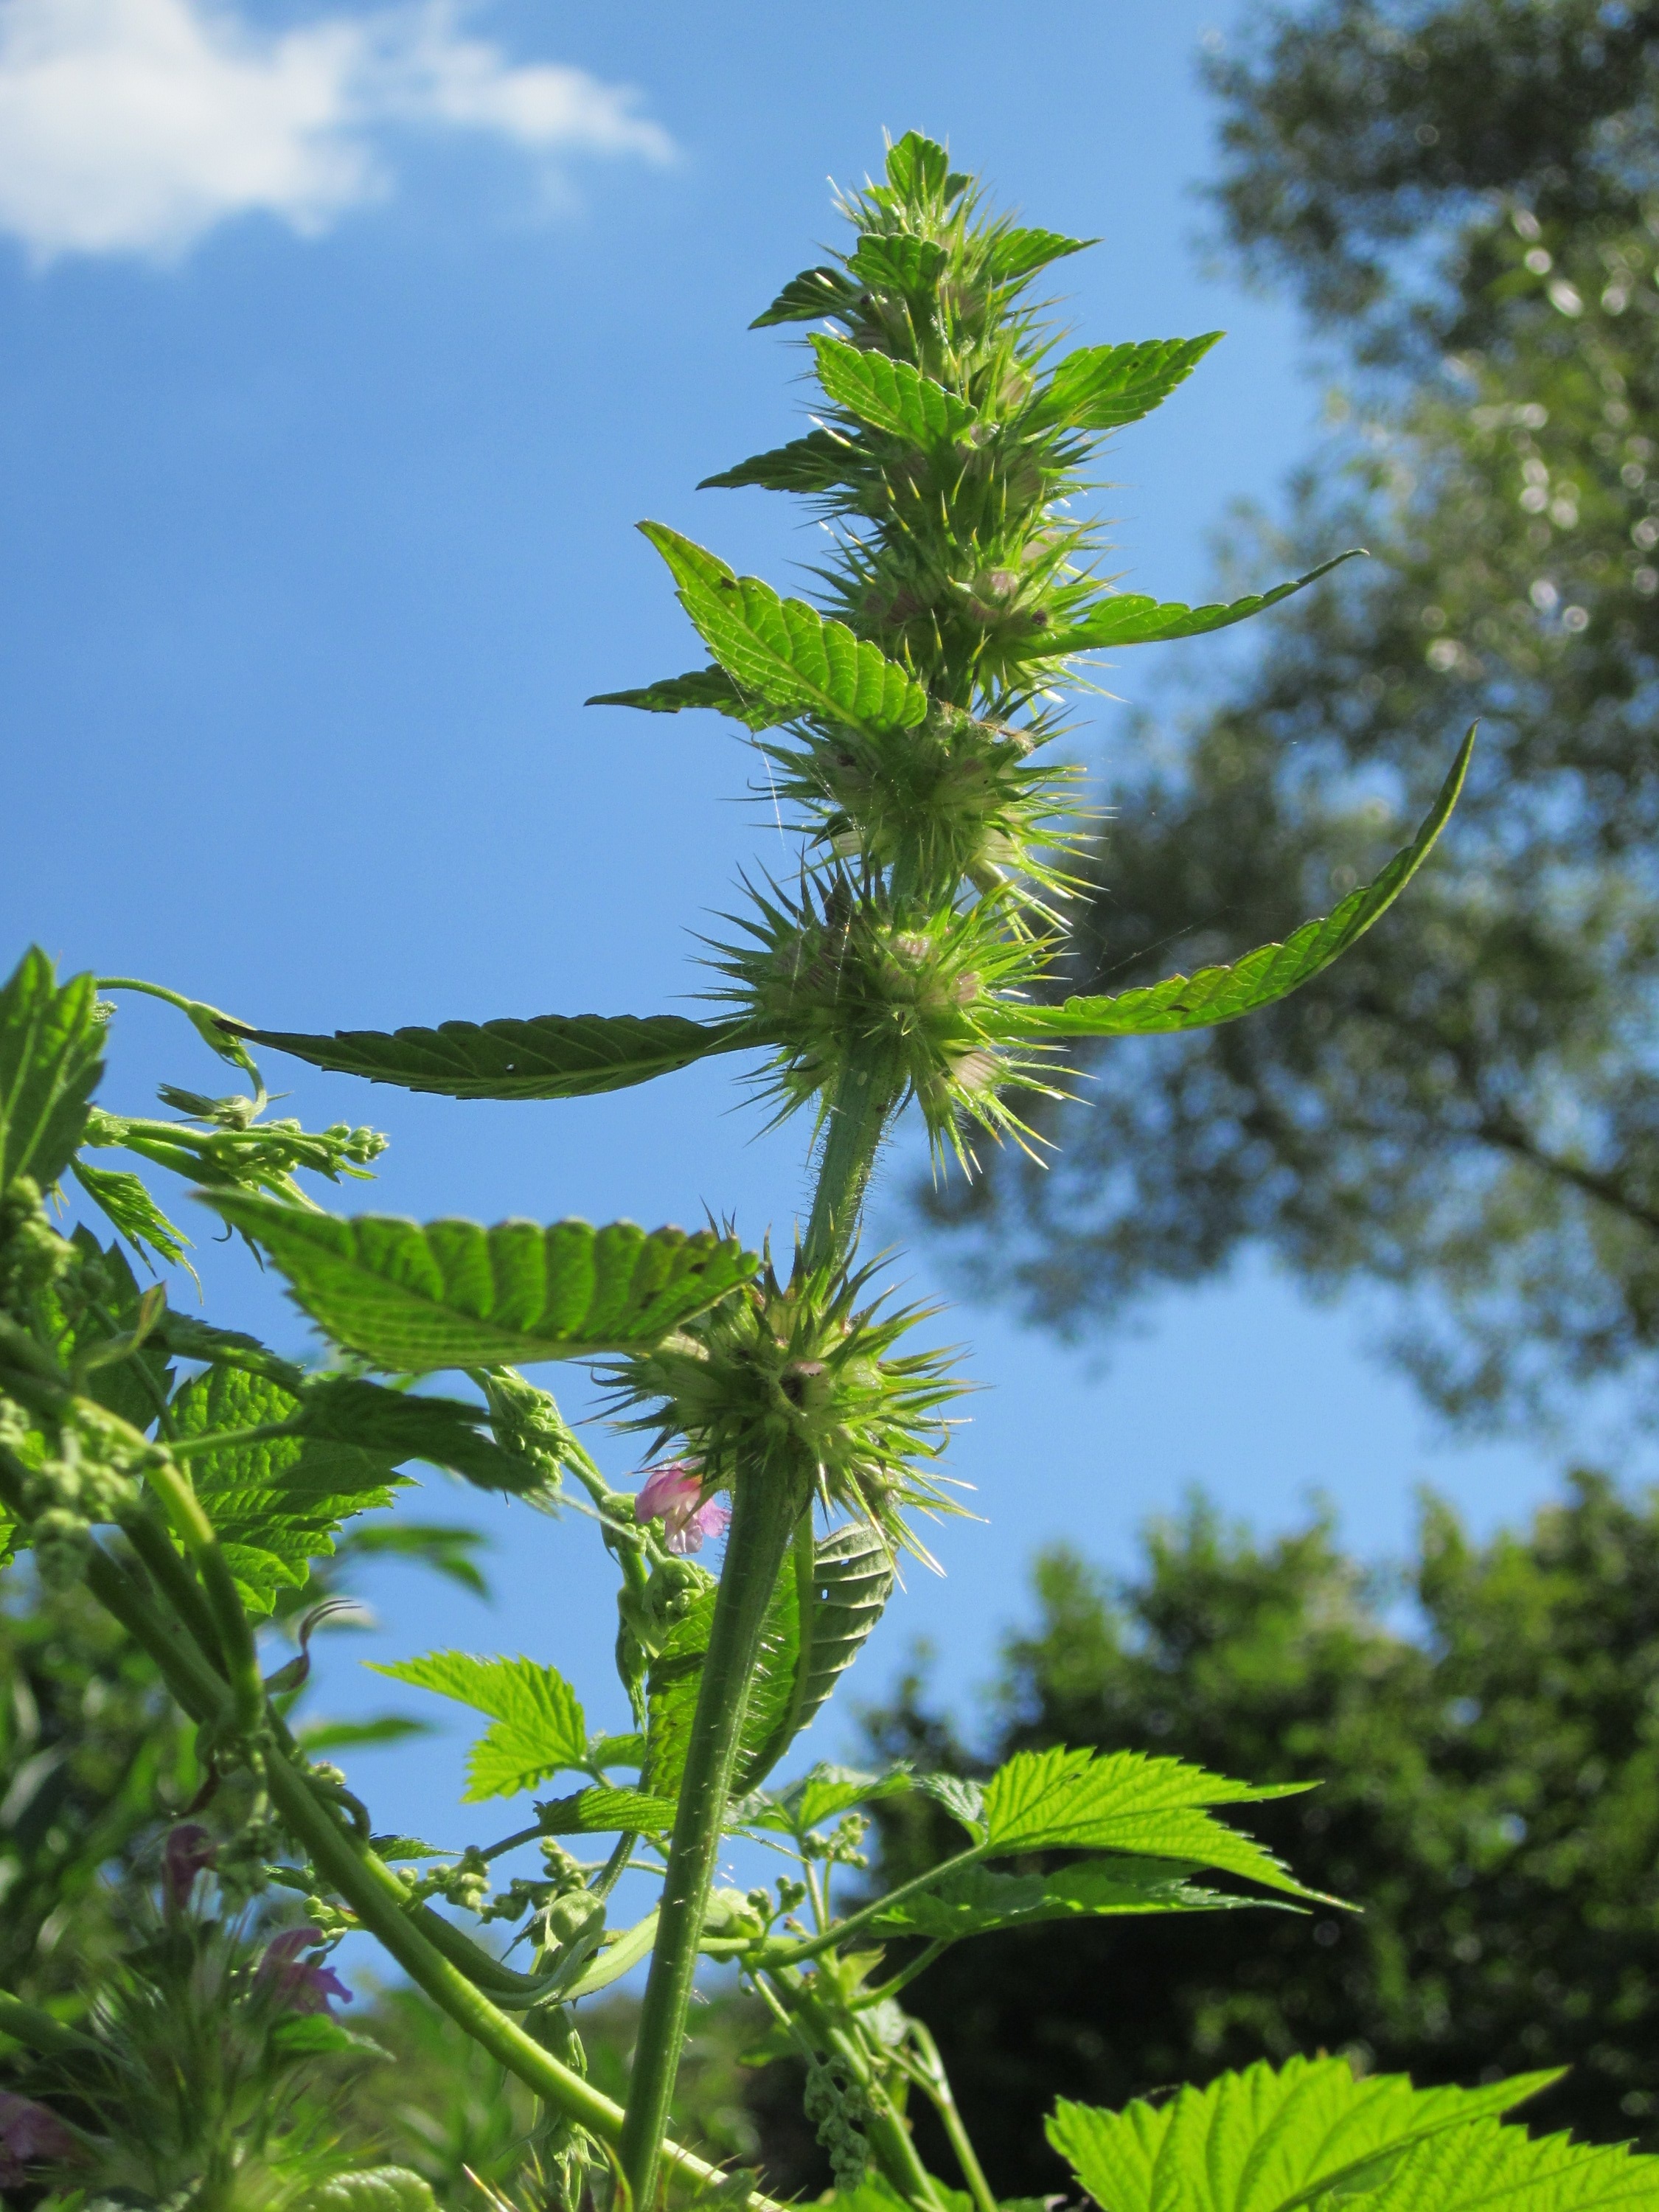
tree, nature, plant, leaf, flower, green, botany, flora, wildflower, vegetation, shrub, species, ecosystem, flowering plant, galeopsis tetrahit, land plant, common hemp needle, brittlestem hempneedle